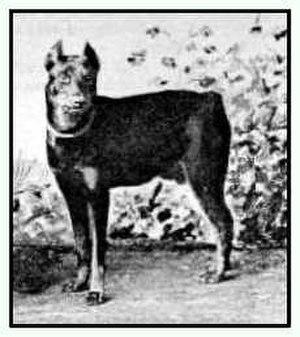
Dobermann
Le Dobermann ou Dobermann Pinscher est une race de chien créée vers 1870, tirant son nom du créateur de la race, Karl Friedrich Louis Dobermann. À l'origine, il était principalement utilisé comme chien de garde et chien policier pour sa capacité offensive, son allure fière et décidée, ainsi que son fort caractère. Cela l'a fait considérer comme un chien féroce doté d'une agressivité incontrôlable. Actuellement il est devenu chien de compagnie pour sa loyauté envers son maître et sa famille qu'il voudra protéger contre tout danger.